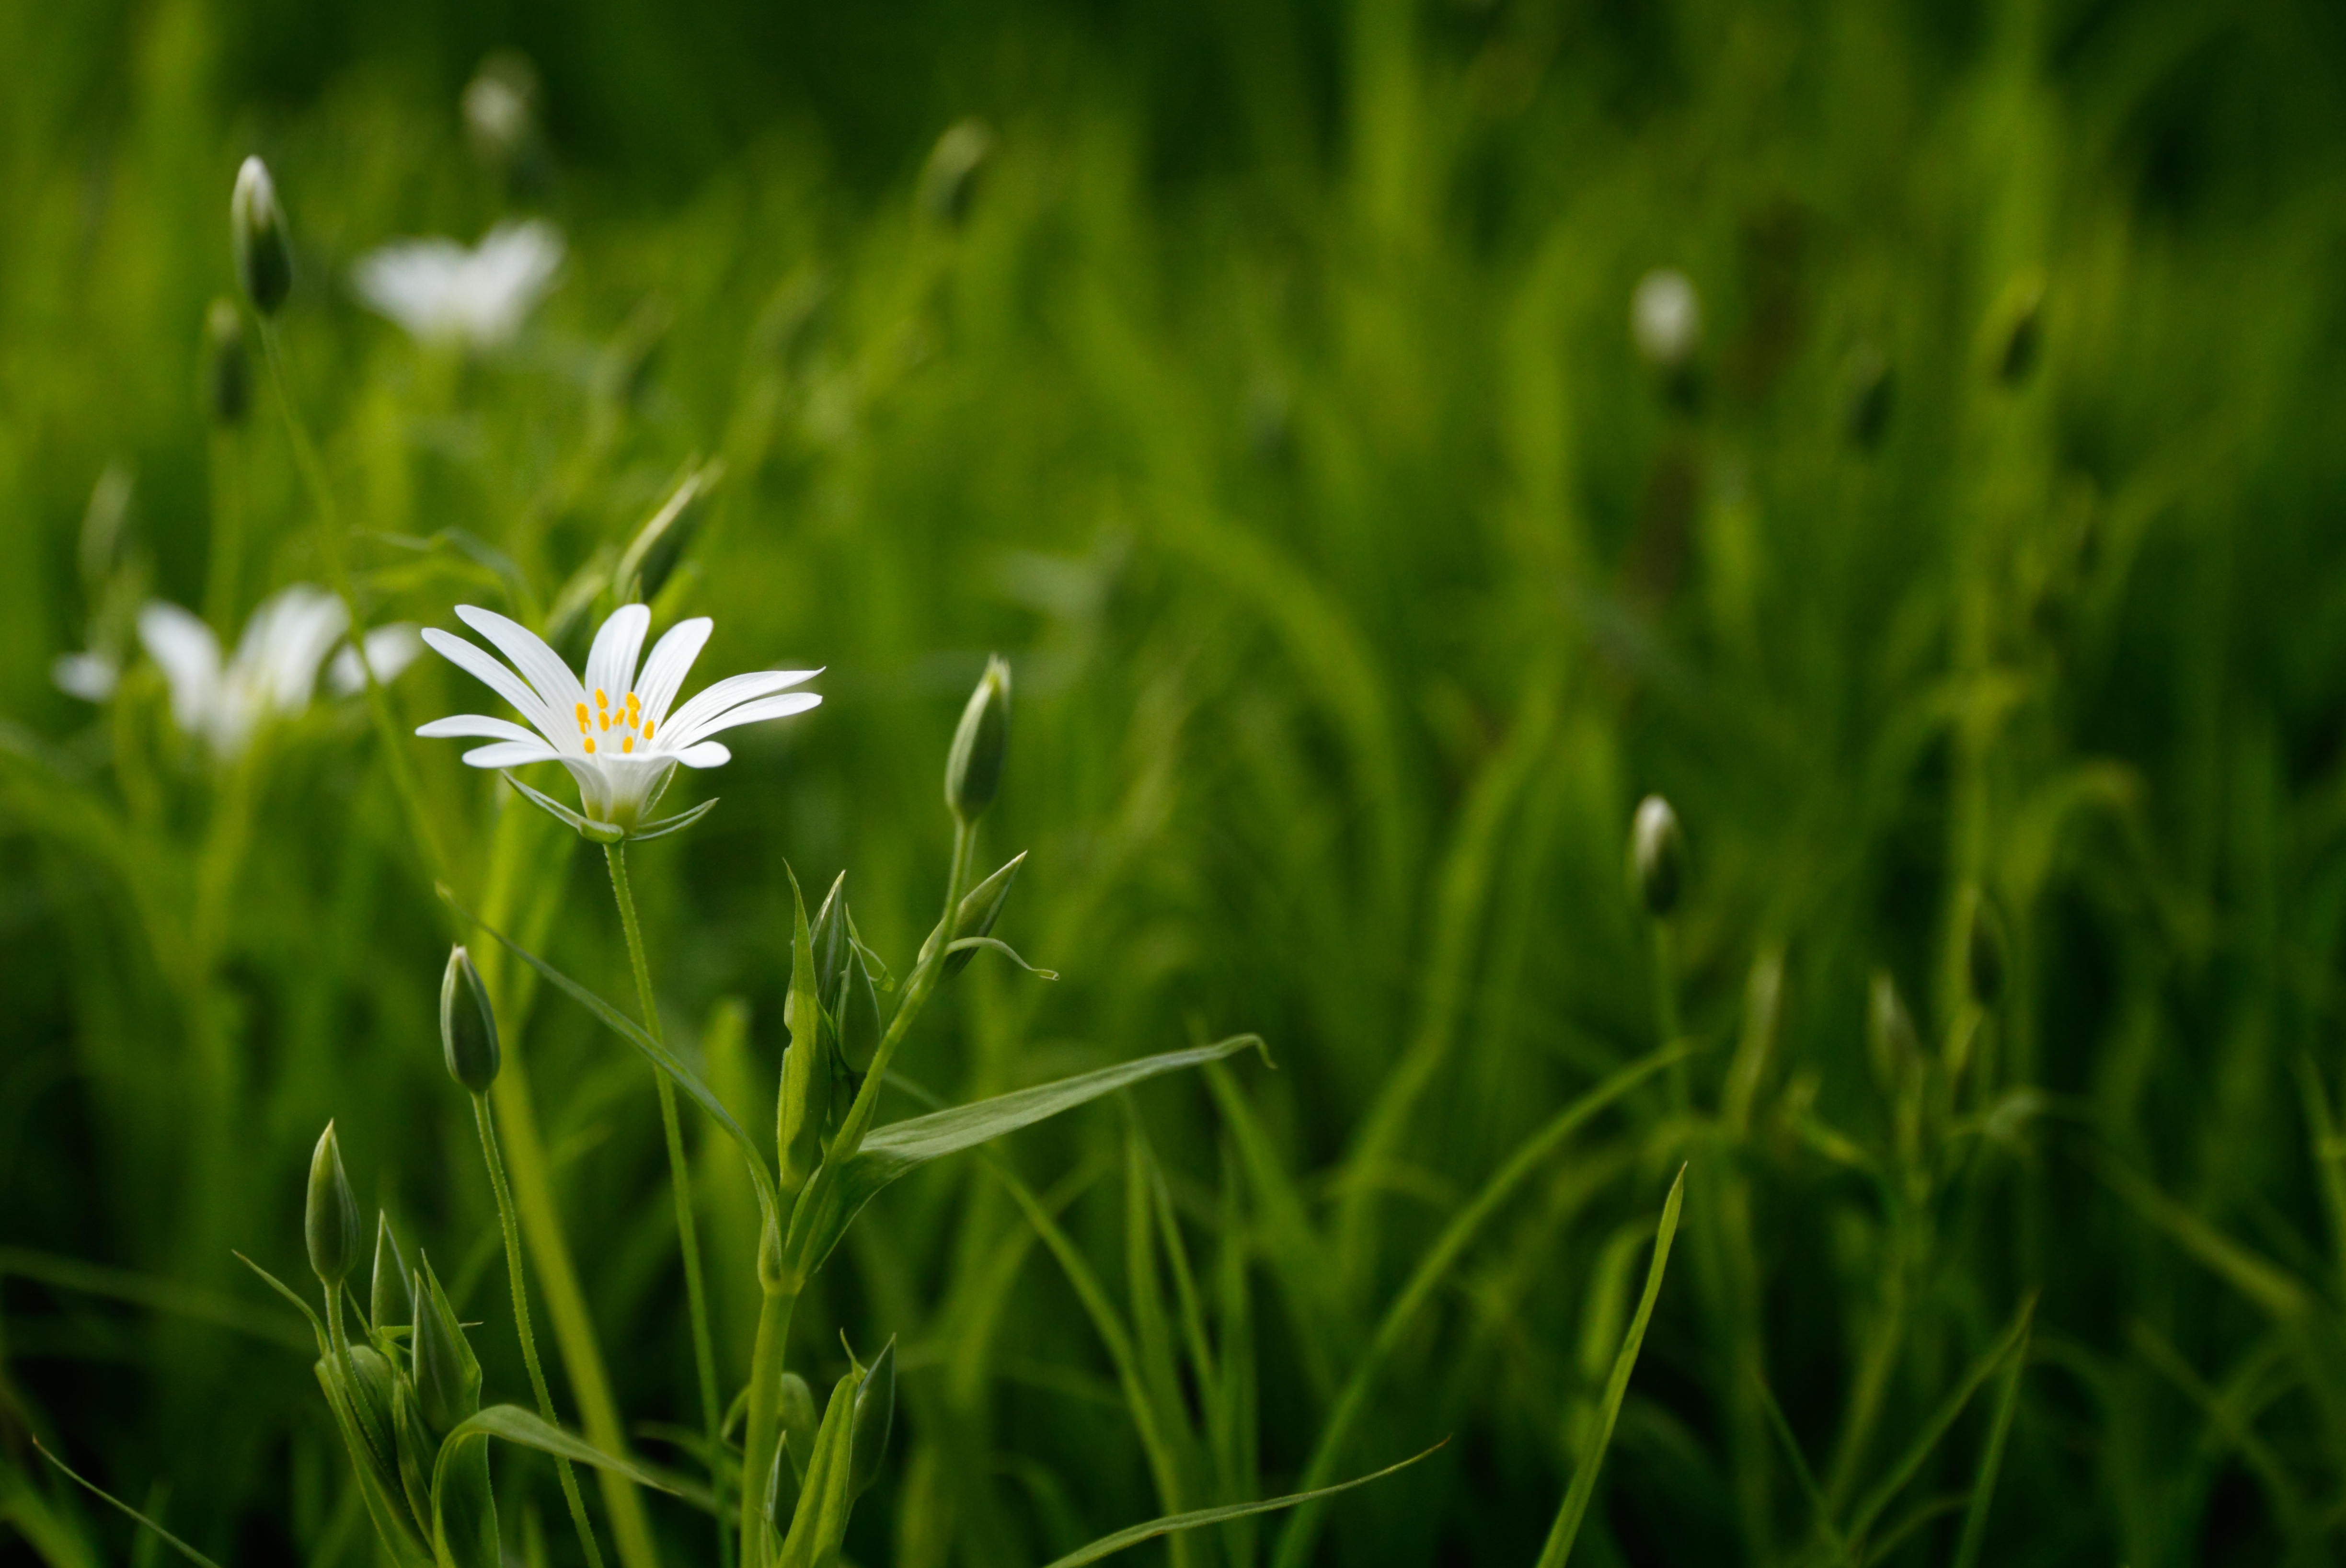
nature, grass, blossom, growth, plant, field, lawn, meadow, prairie, sunlight, leaf, flower, bloom, summer, daisy, environment, green, pasture, botany, flora, season, wildflower, leaves, outdoors, grassland, bright, buds, macro photography, flowering plant, grass family, land plant